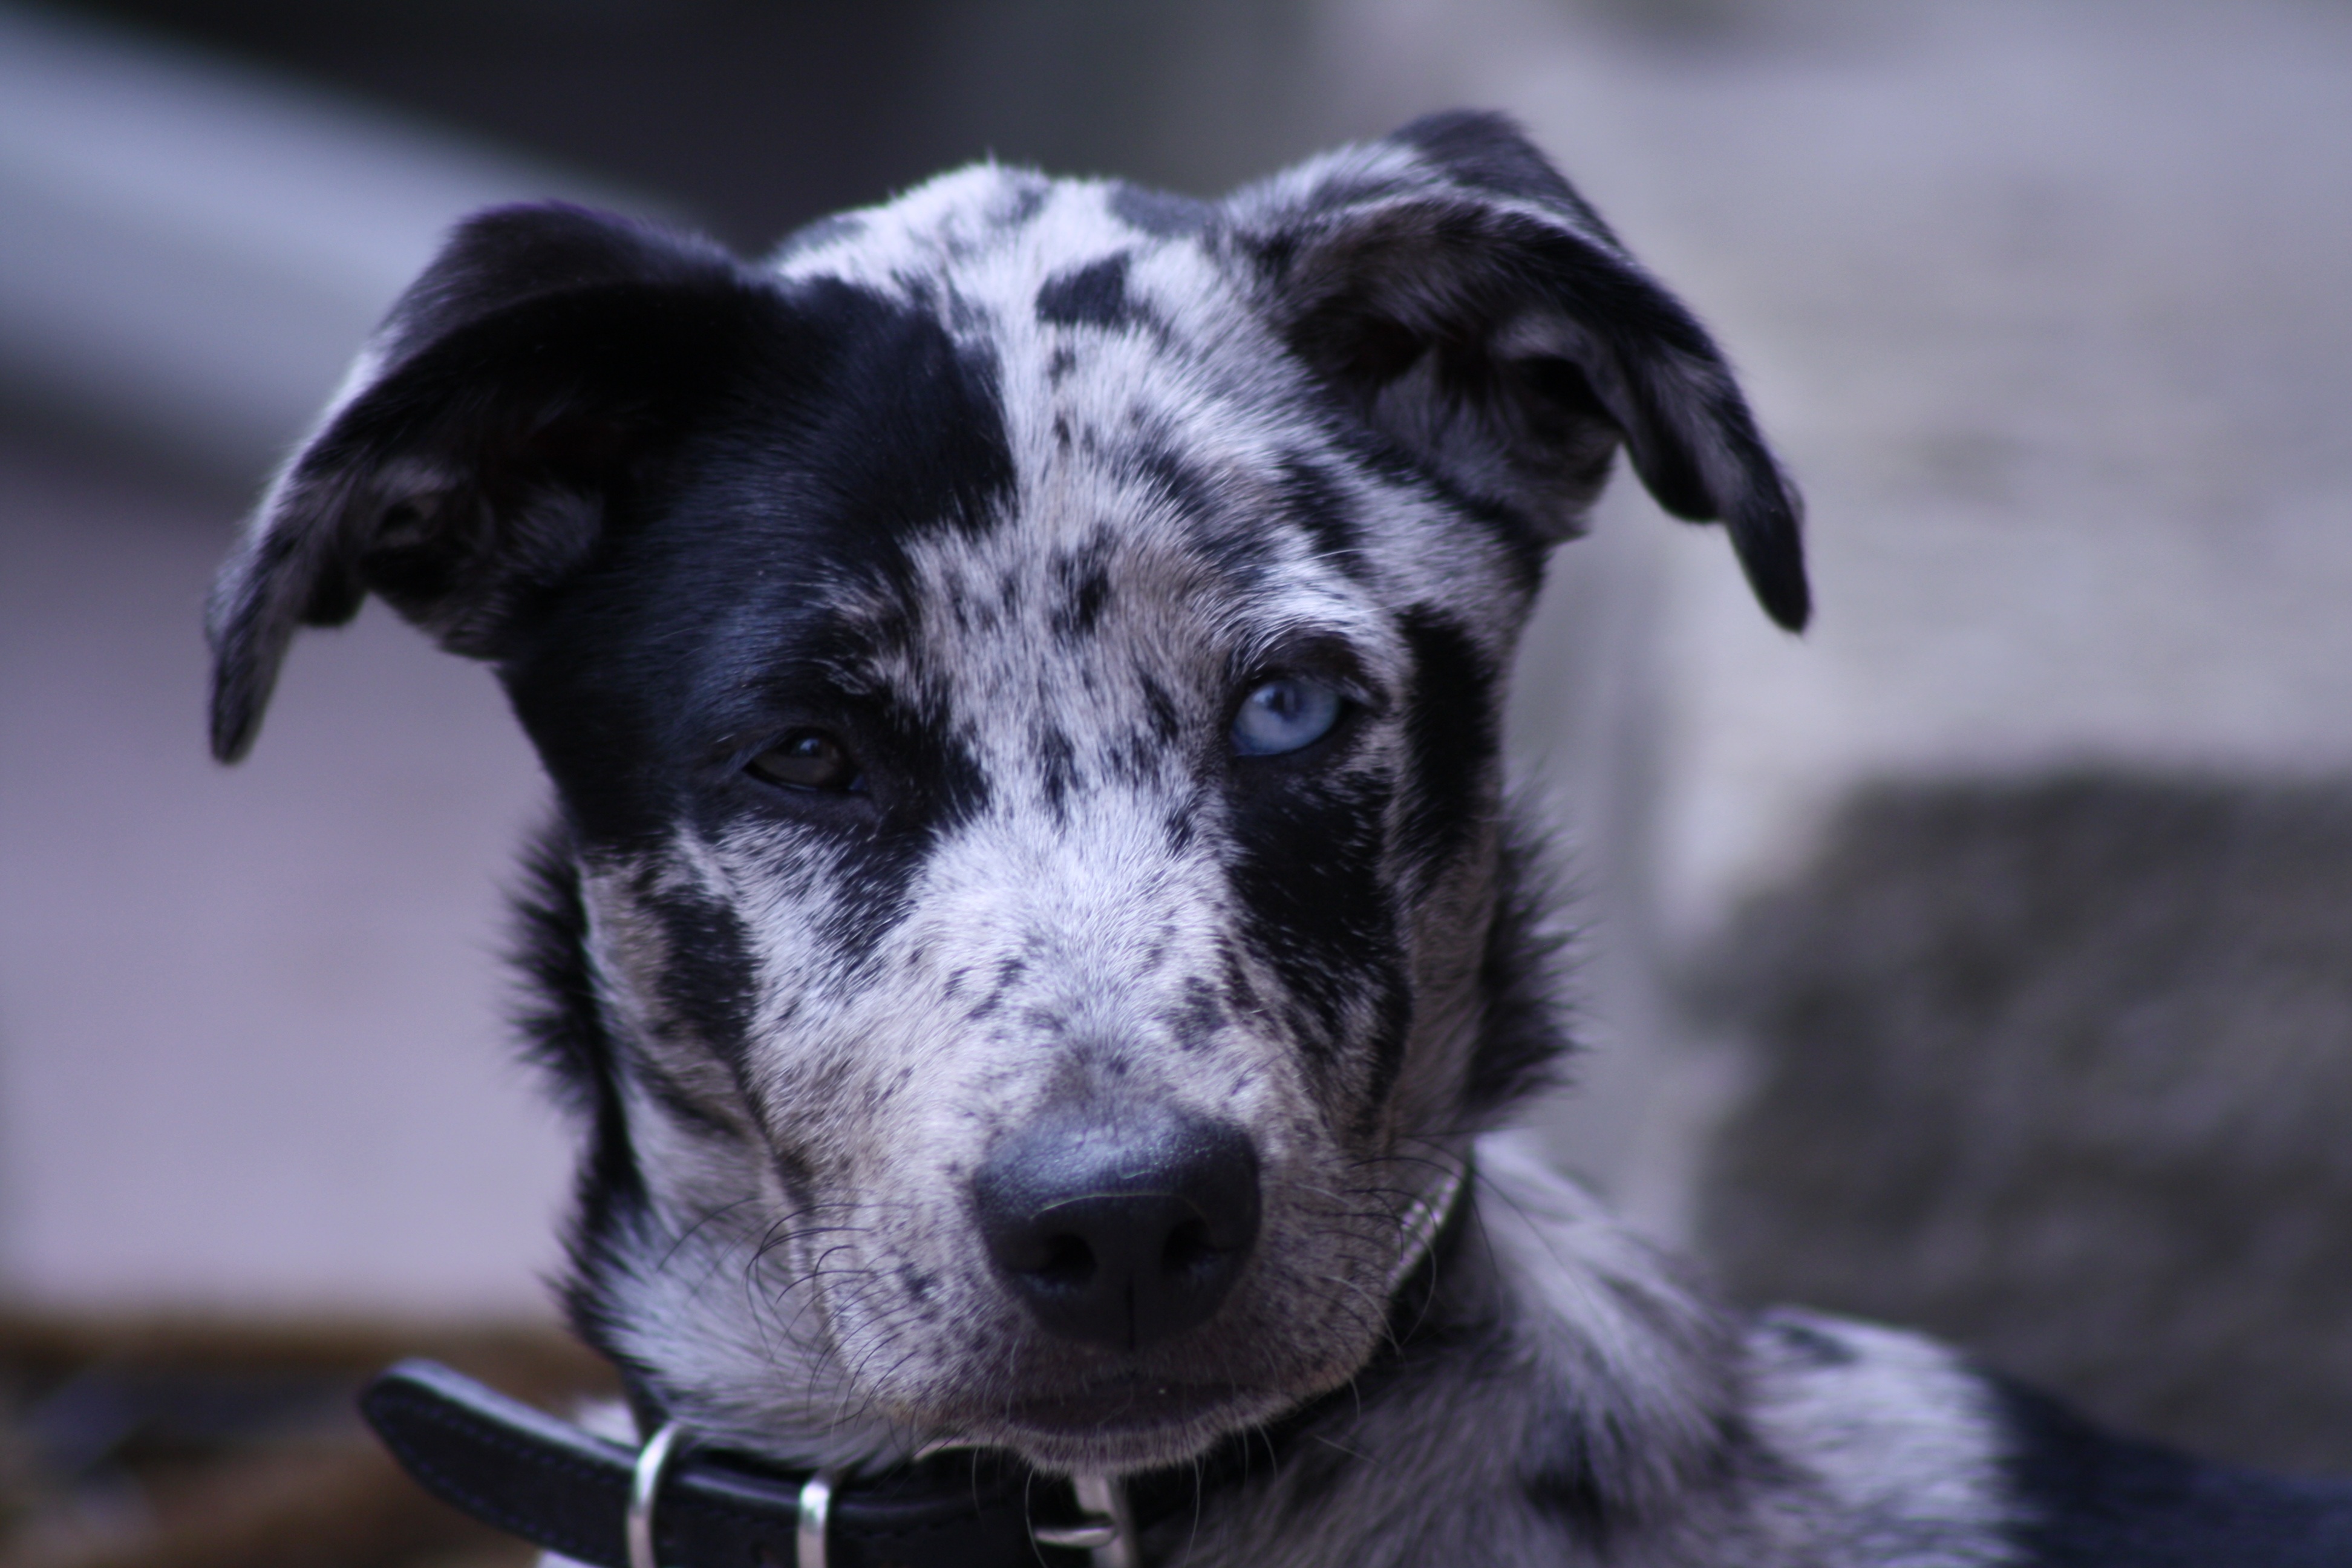
puppy, dog, pet, portrait, mammal, black, monochrome, close, close up, hybrid, vertebrate, medium, dog head, dear, young dog, awakened, street dog, dog like mammal, eye colors